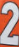
Number: 2